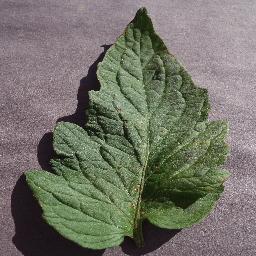
Label: Tomato___Target_Spot